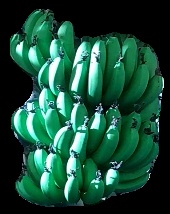
Variety: pachbale
Grade: grade1